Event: Ecuador Earthquake
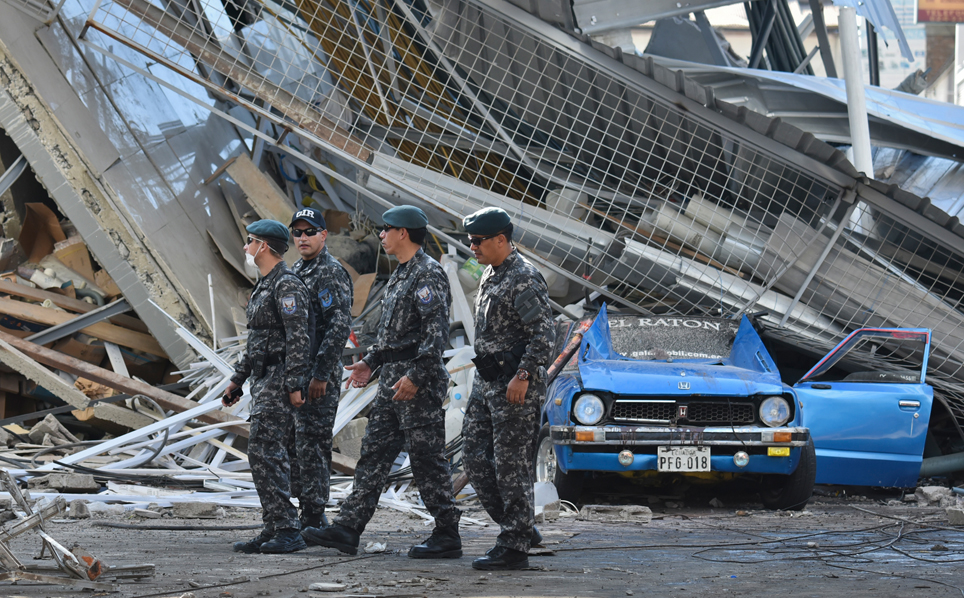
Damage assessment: damage